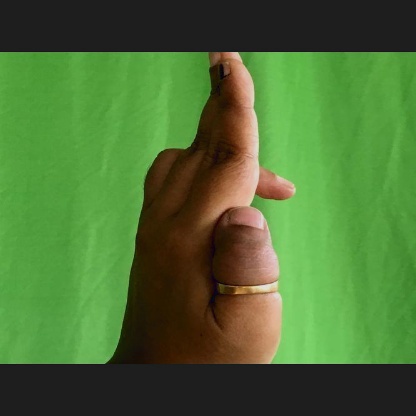
Mudra: Ardhapathaka